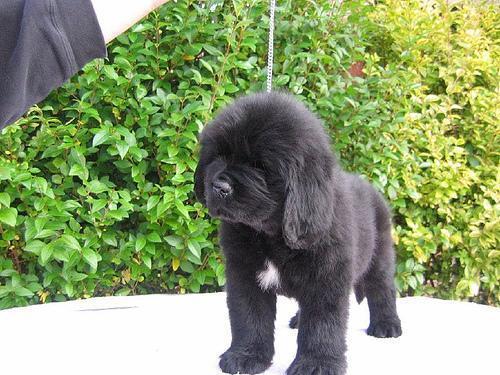
Newfoundland